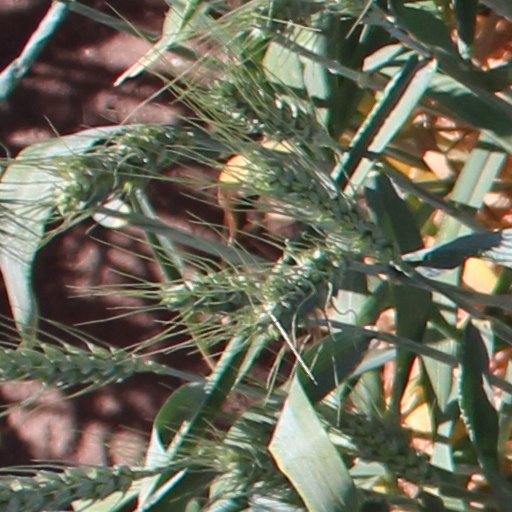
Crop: wheat